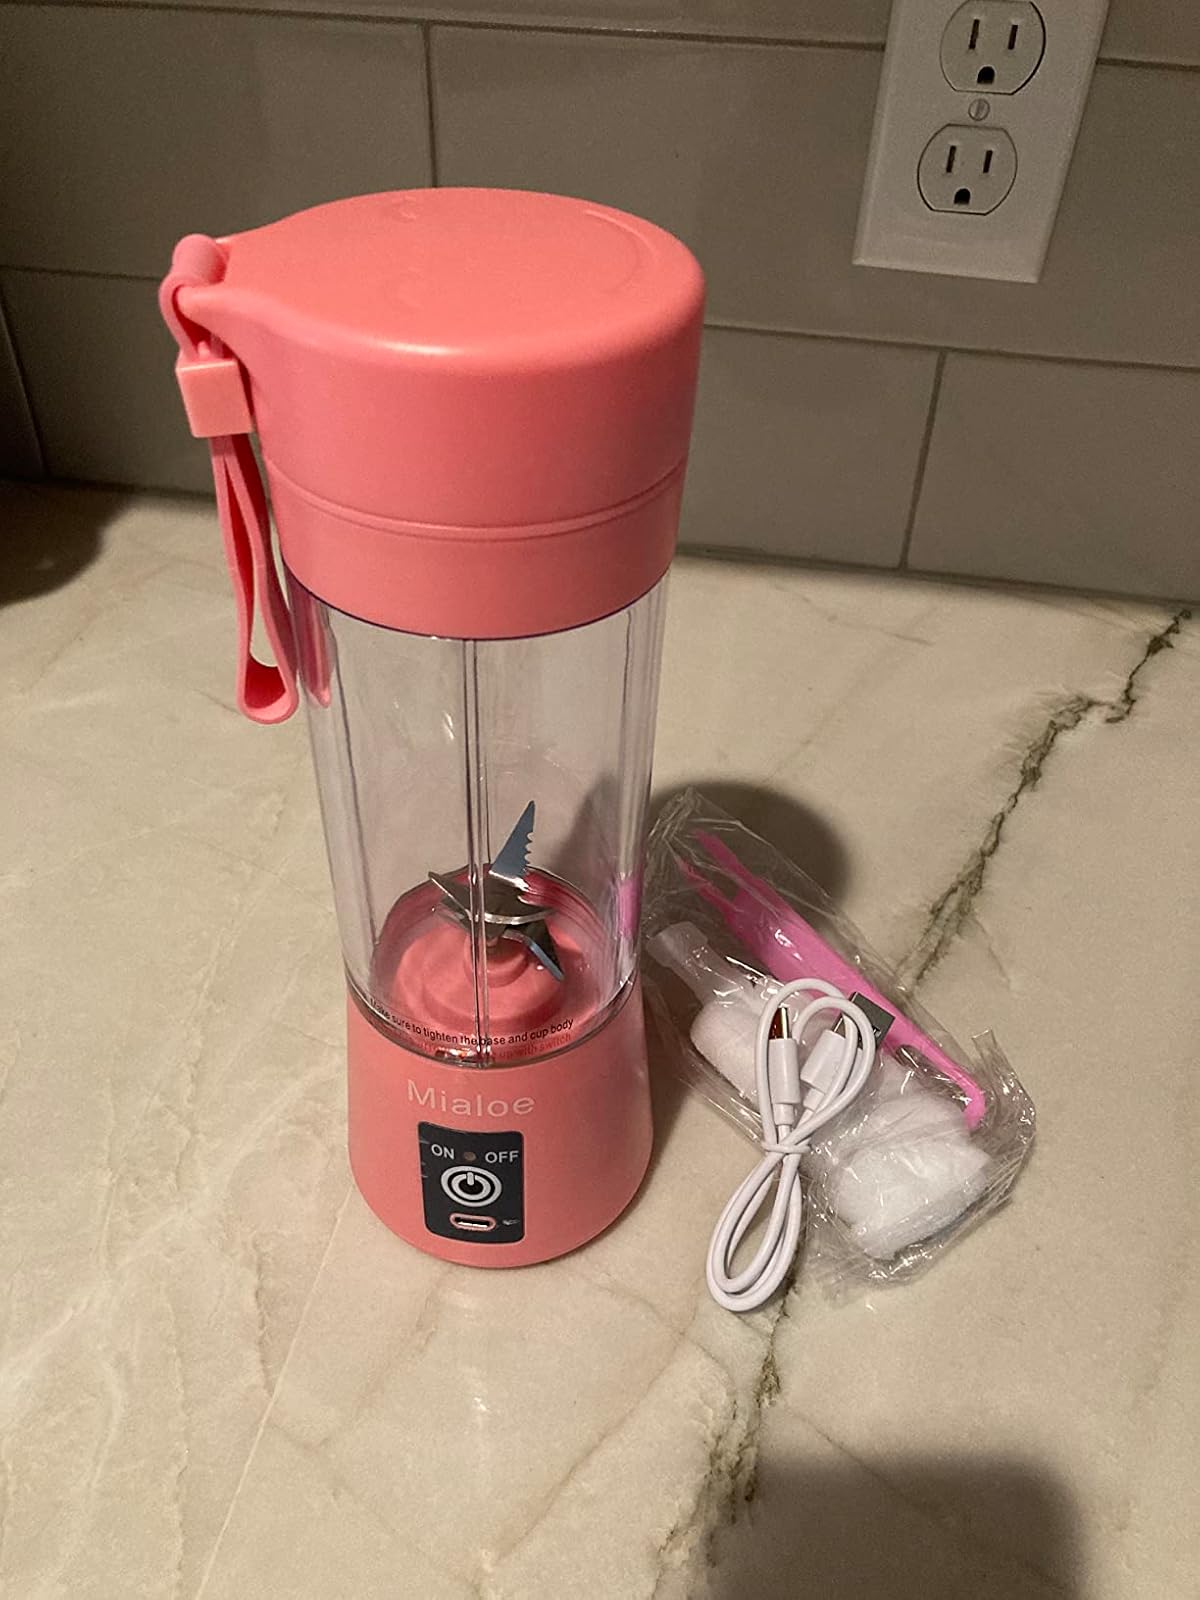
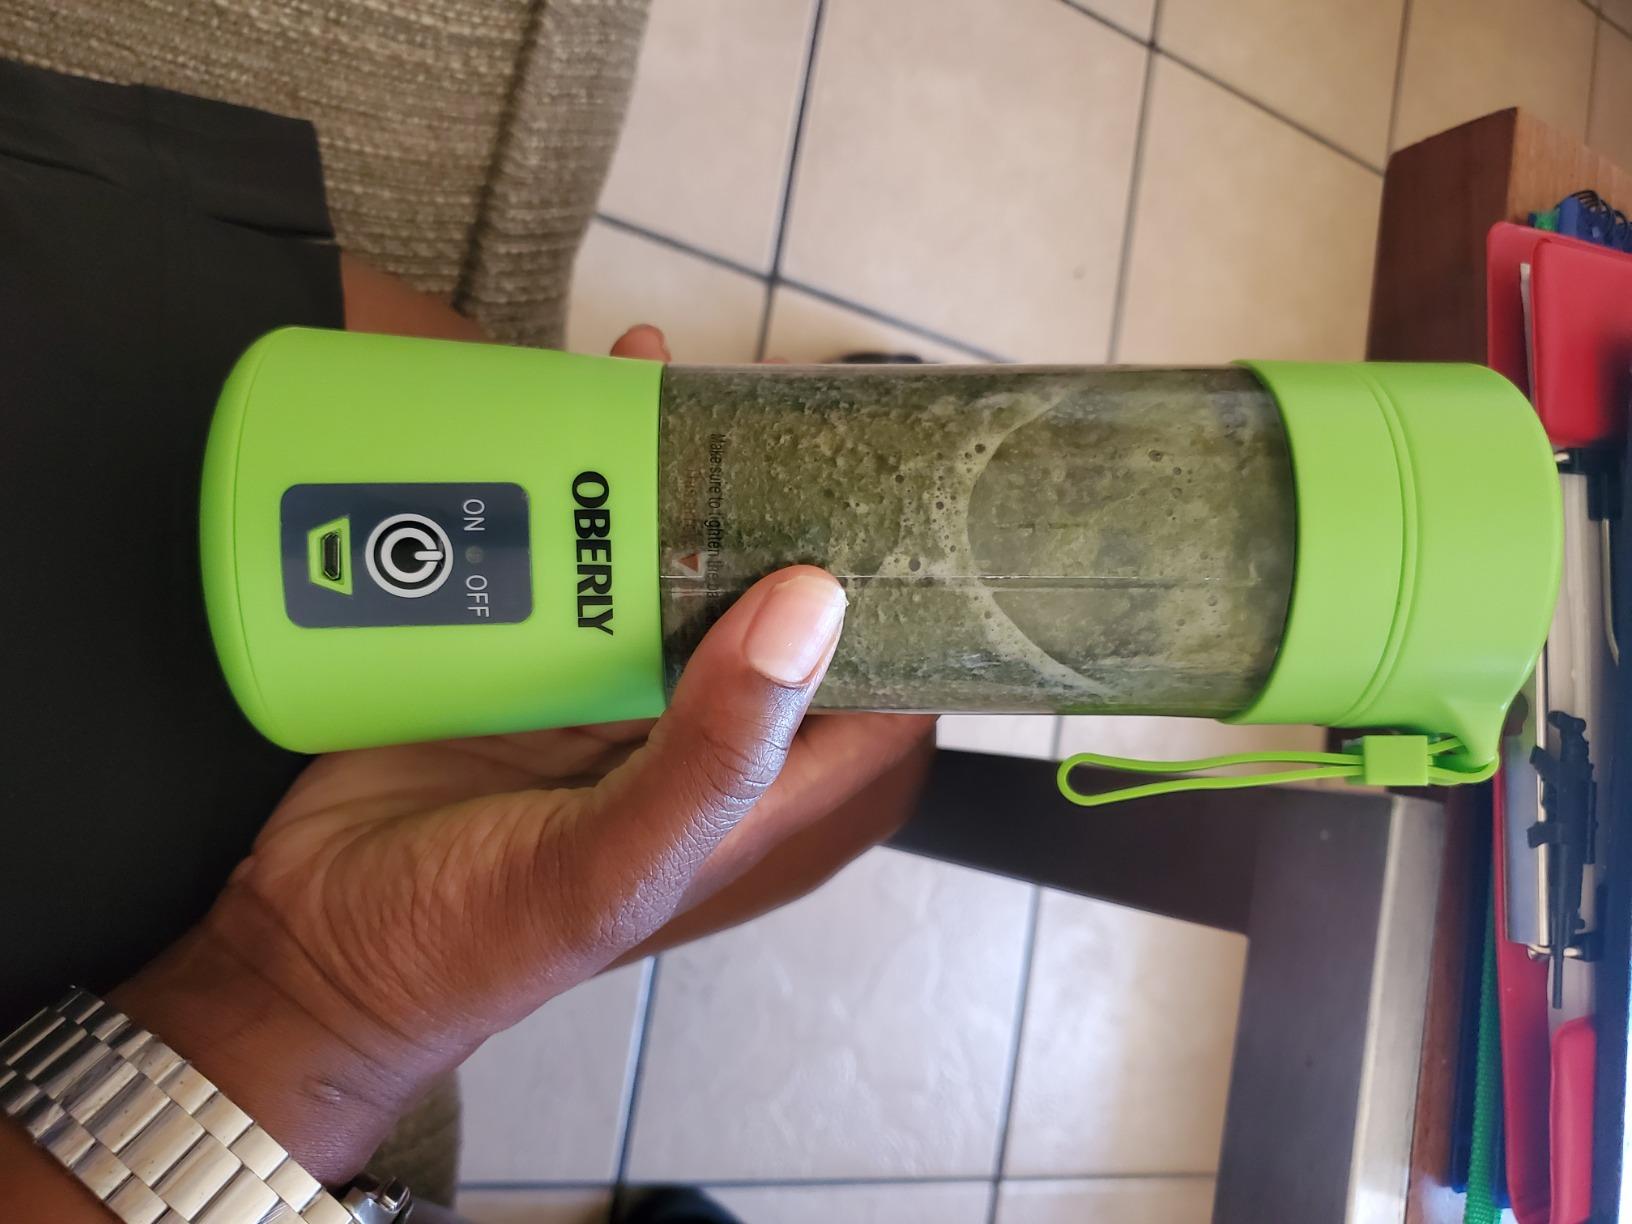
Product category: items_blender
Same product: no